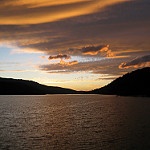
Label: glacier